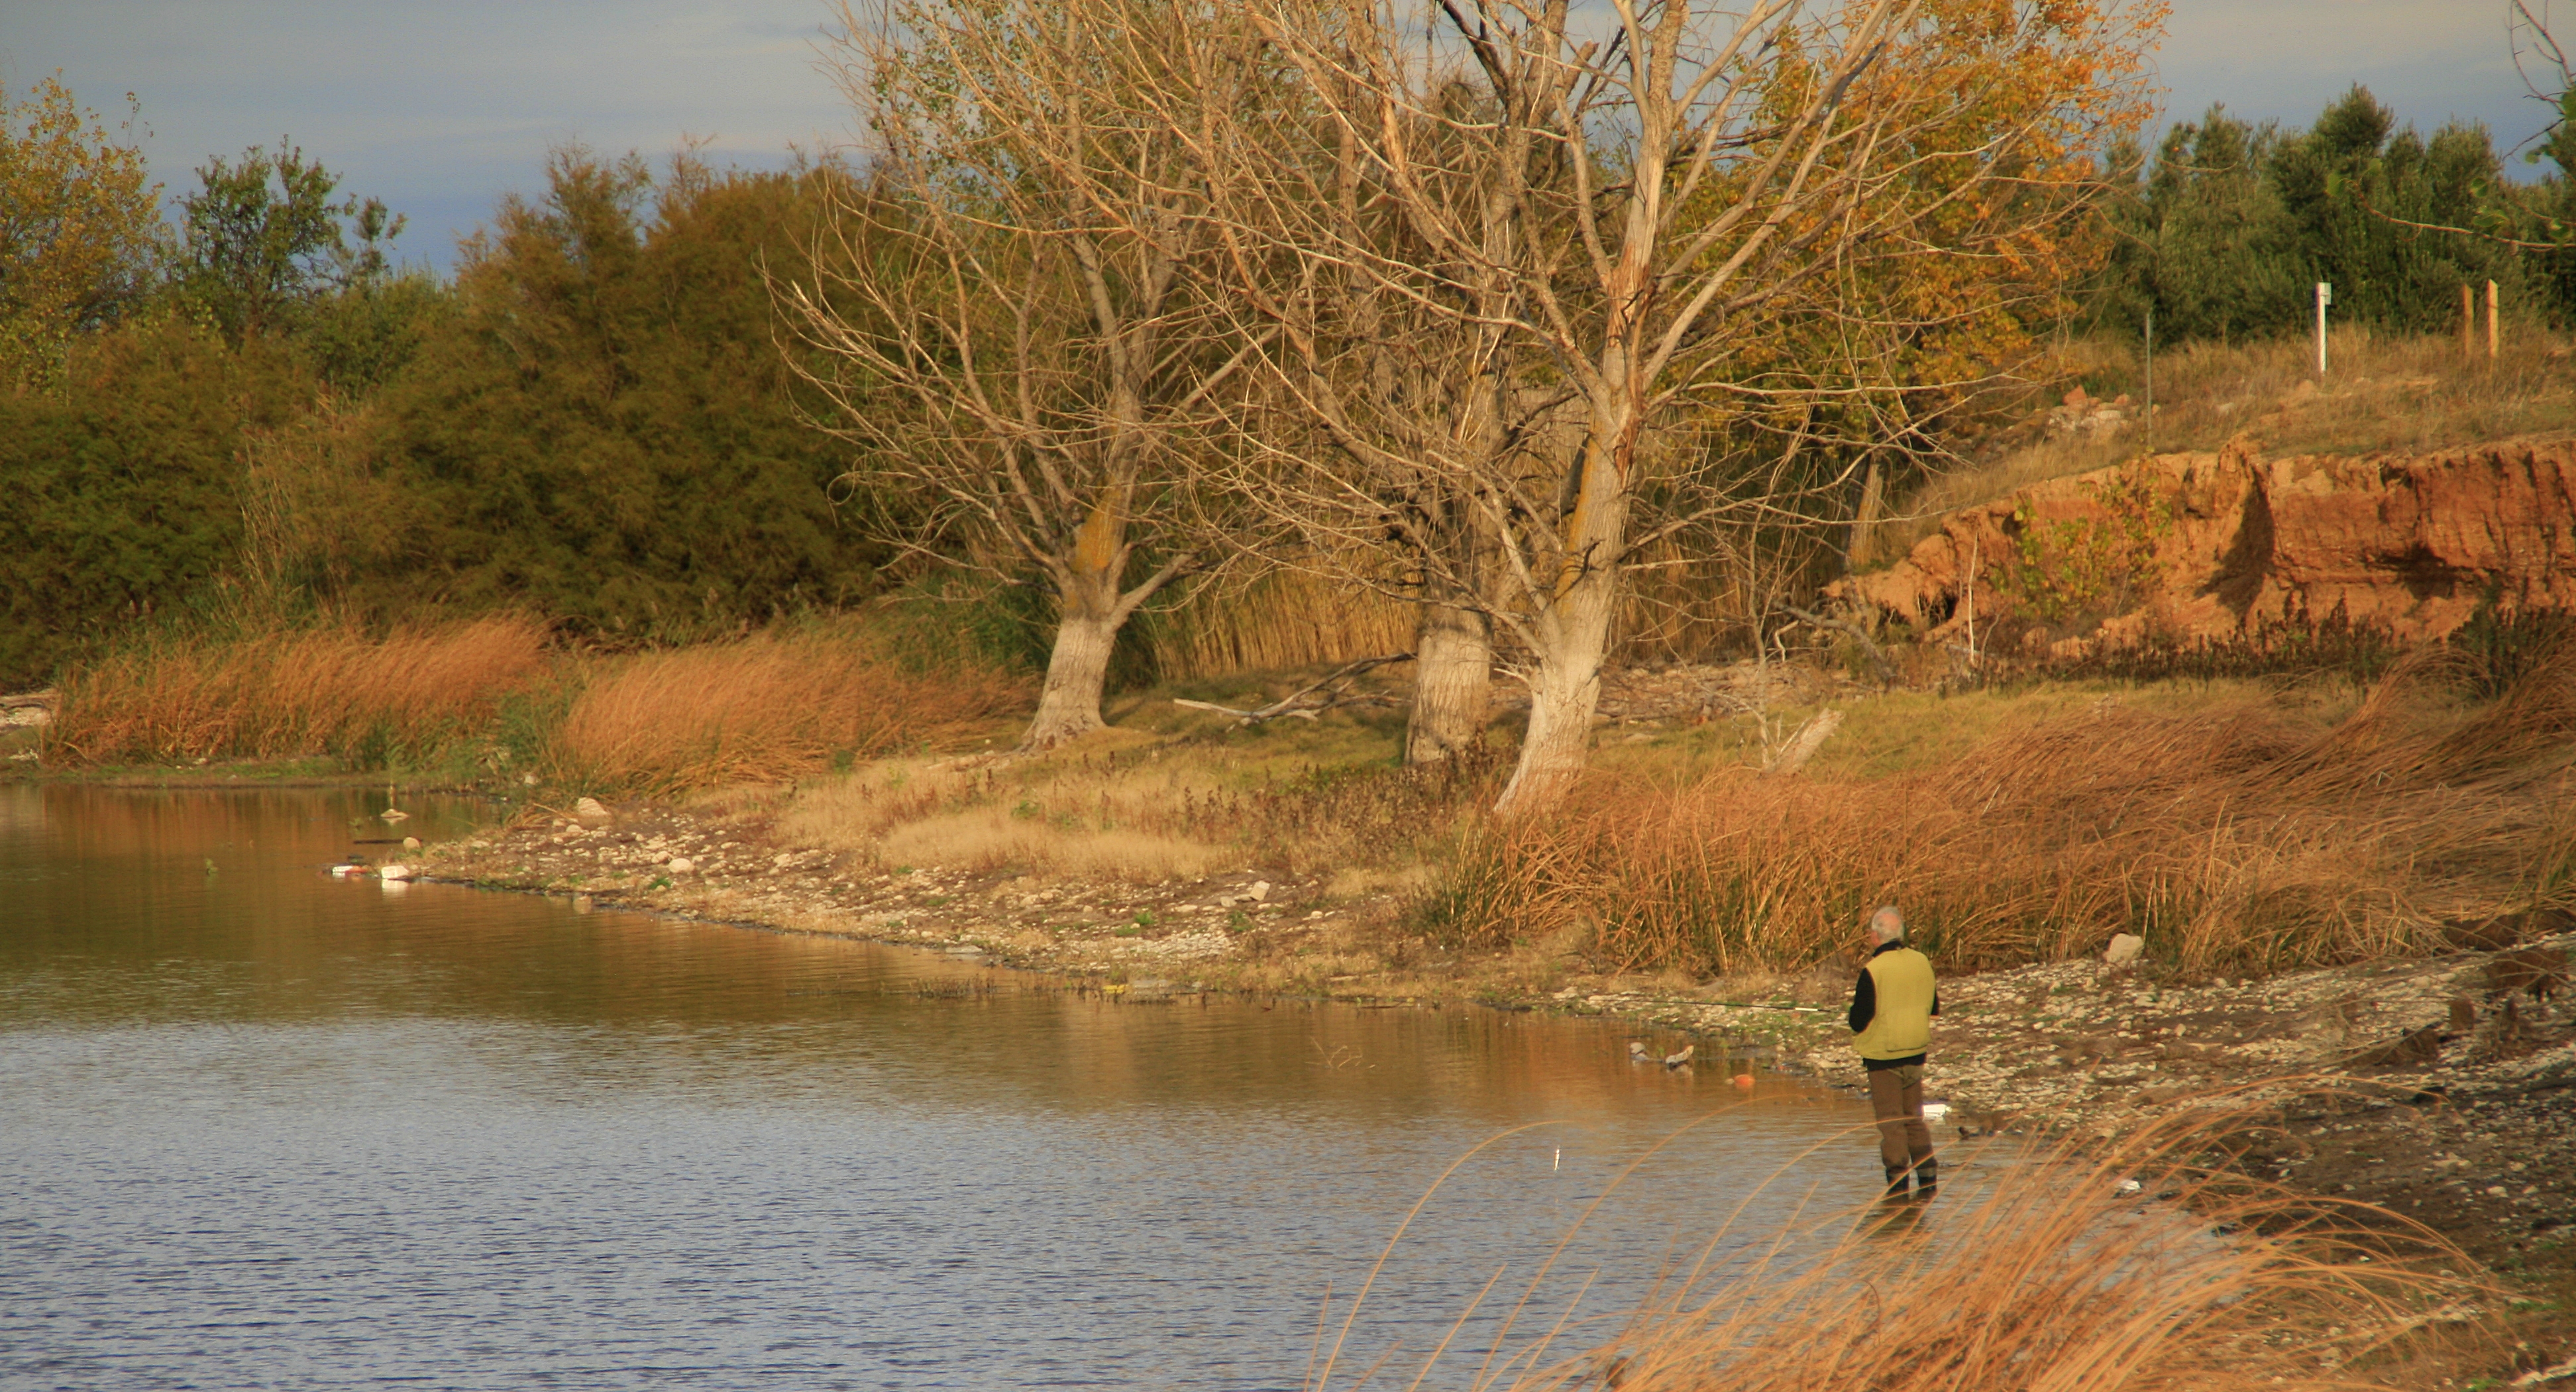
tree, wilderness, lake, river, pond, autumn, reservoir, waterway, spain, agua, paisaje, navarra, miguel, tudela, elmoncayo, magarcia, ablitas, javi, espana, otono, lagunadelor